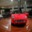
Label: automobile